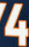
Number: 4